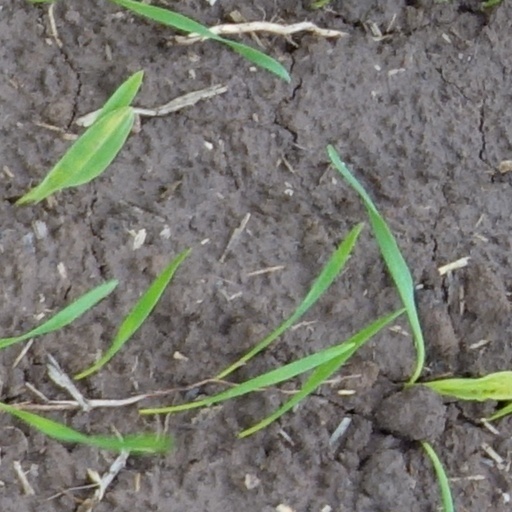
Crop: wheat